Ballari

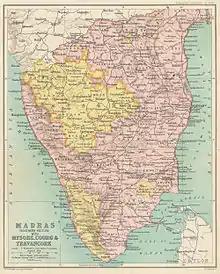

Ballari was a part of Rayalaseema (Ceded Districts) which was part of Madras Presidency till 1 November 1956.